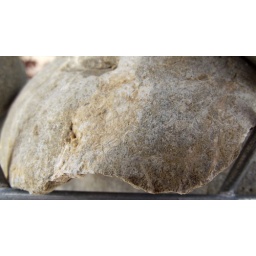
a rock in some persons fence. i love the wee scratches, and the brown on the tip.